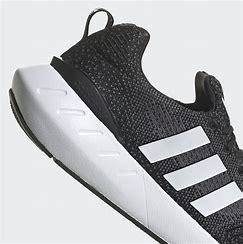
Brand: Adidas
Model: Swift Run 22